Ostrołęka

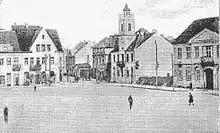
Market square during World War II

During the invasion of Poland, which started World War II, on 10 September 1939 German forces reached Ostrołęka. The Germans immediately carried out searches of Polish offices and organizations. Under German occupation the town was annexed directly to Germany and in 1940 it was renamed "Scharfenwiese" to remove traces of Polish origin. The Germans expelled its Jewish minority, which was later mostly murdered in the Treblinka extermination camp. Ostrołęka became a border town, today's easternmost areas belonged to USSR.